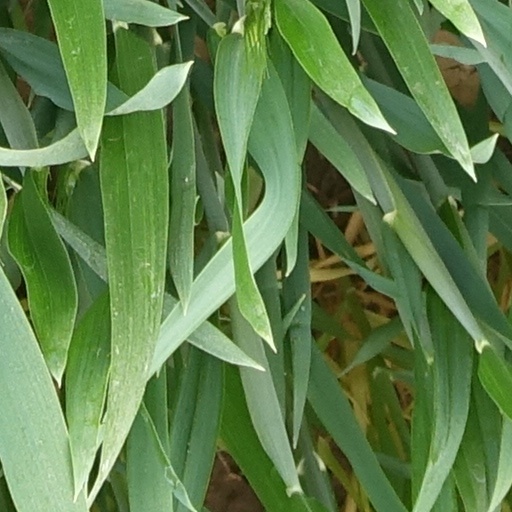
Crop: wheat